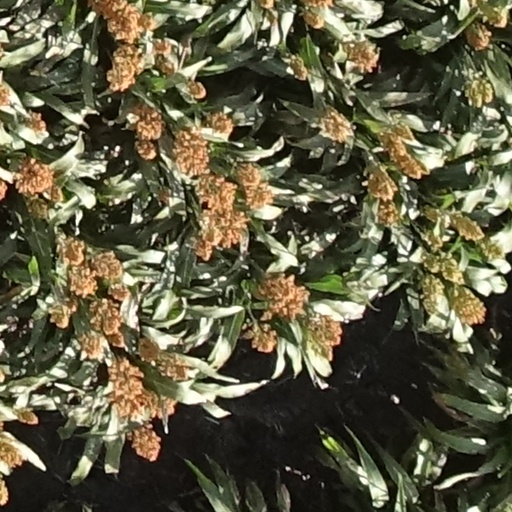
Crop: sorghum